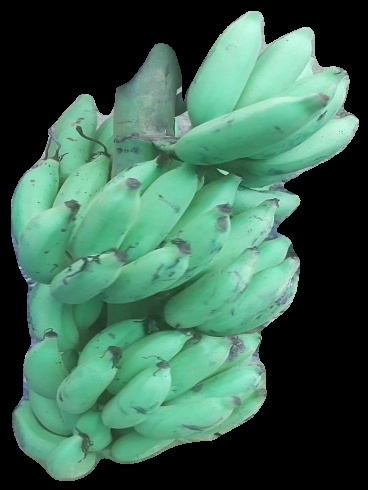
Variety: elakki-bale
Grade: grade2